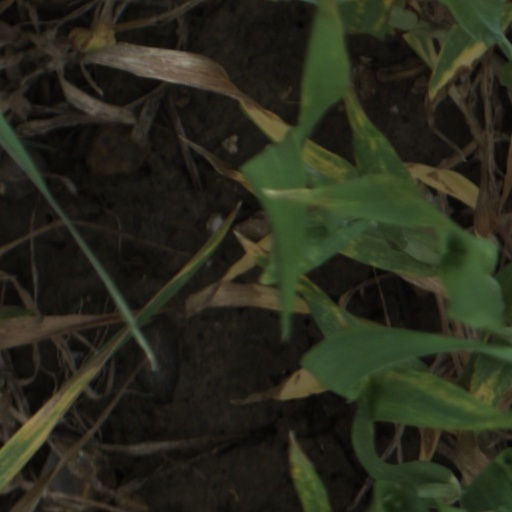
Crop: wheat